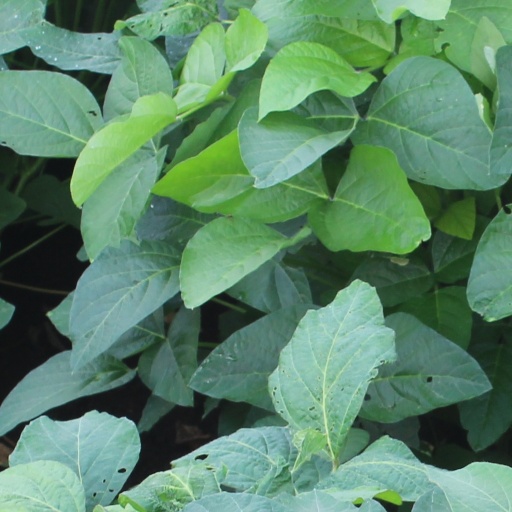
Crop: soybean